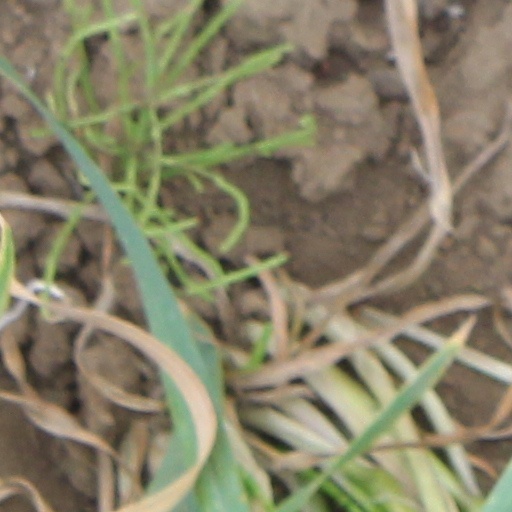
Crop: wheat